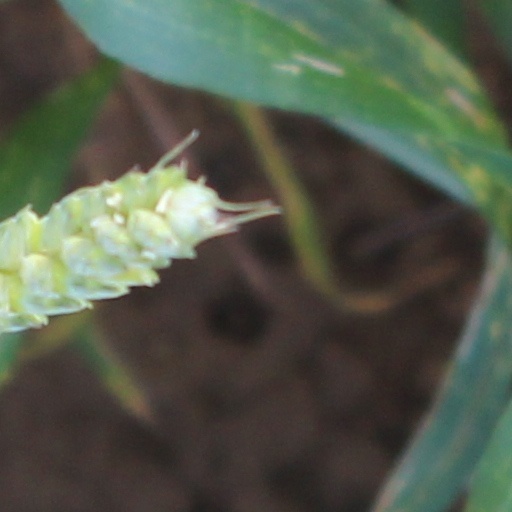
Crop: wheat